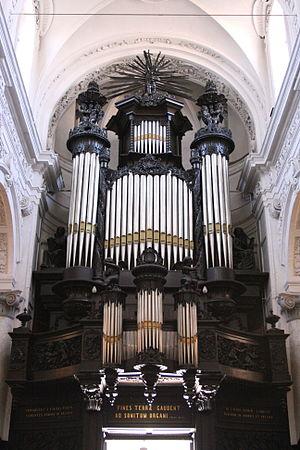
Eglise Notre-Dame du Finistère, rue Neuve, Bruxelles (Belgium). Détail: orgue